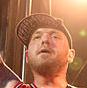
Age: 32